International Conference on Afghanistan, The Hague (2009)

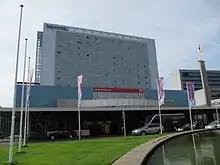
The World Forum Convention Center in The Hague, site of the conference

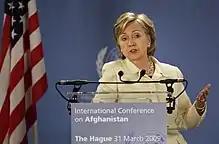
Hillary Clinton

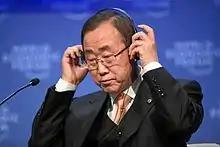
Ban Ki-moon

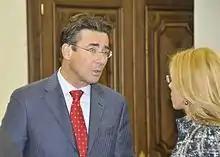
Maxime Verhagen

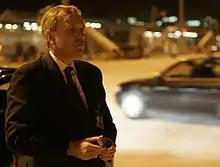
Jaap de Hoop Scheffer

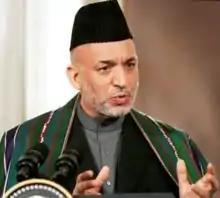
Hamid Karzai

The conference in The Hague followed a year after the NATO summit in Bucharest and little more than a year after the big donor conference for Afghanistan in Paris.